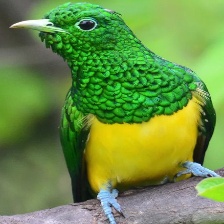
Species: AFRICAN EMERALD CUCKOO
Scientific name: CHRYSOCOCCYX CUPREUS